Nyron Nosworthy

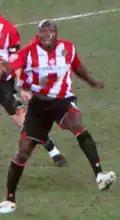
Nosworthy playing for Sheffield United.

Nosworthy remained with Sunderland, playing regularly through relegation and subsequent promotion back to the Premier League. With the arrival of new manager Steve Bruce he found his appearances became more limited and he was eventually allowed to leave on loan to Sheffield United in February 2010, agreeing a deal to remain with the Blades until the end of the season. He stayed the remainder of the season at Bramall Lane, playing 19 times at centre half and right back.